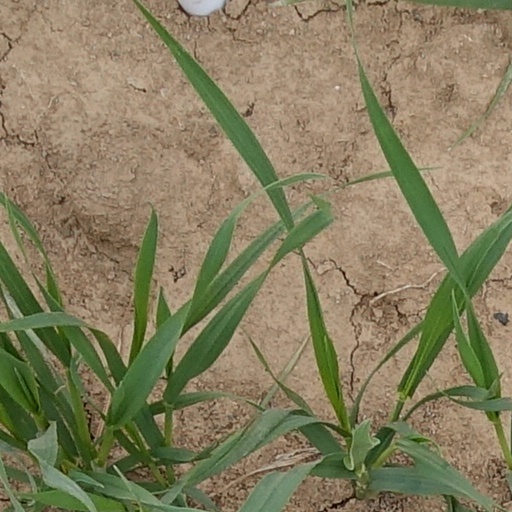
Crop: wheat